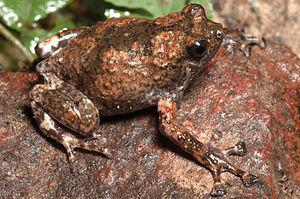
Kaloula kalingensis est une espèce d'amphibiens de la famille des Microhylidae.